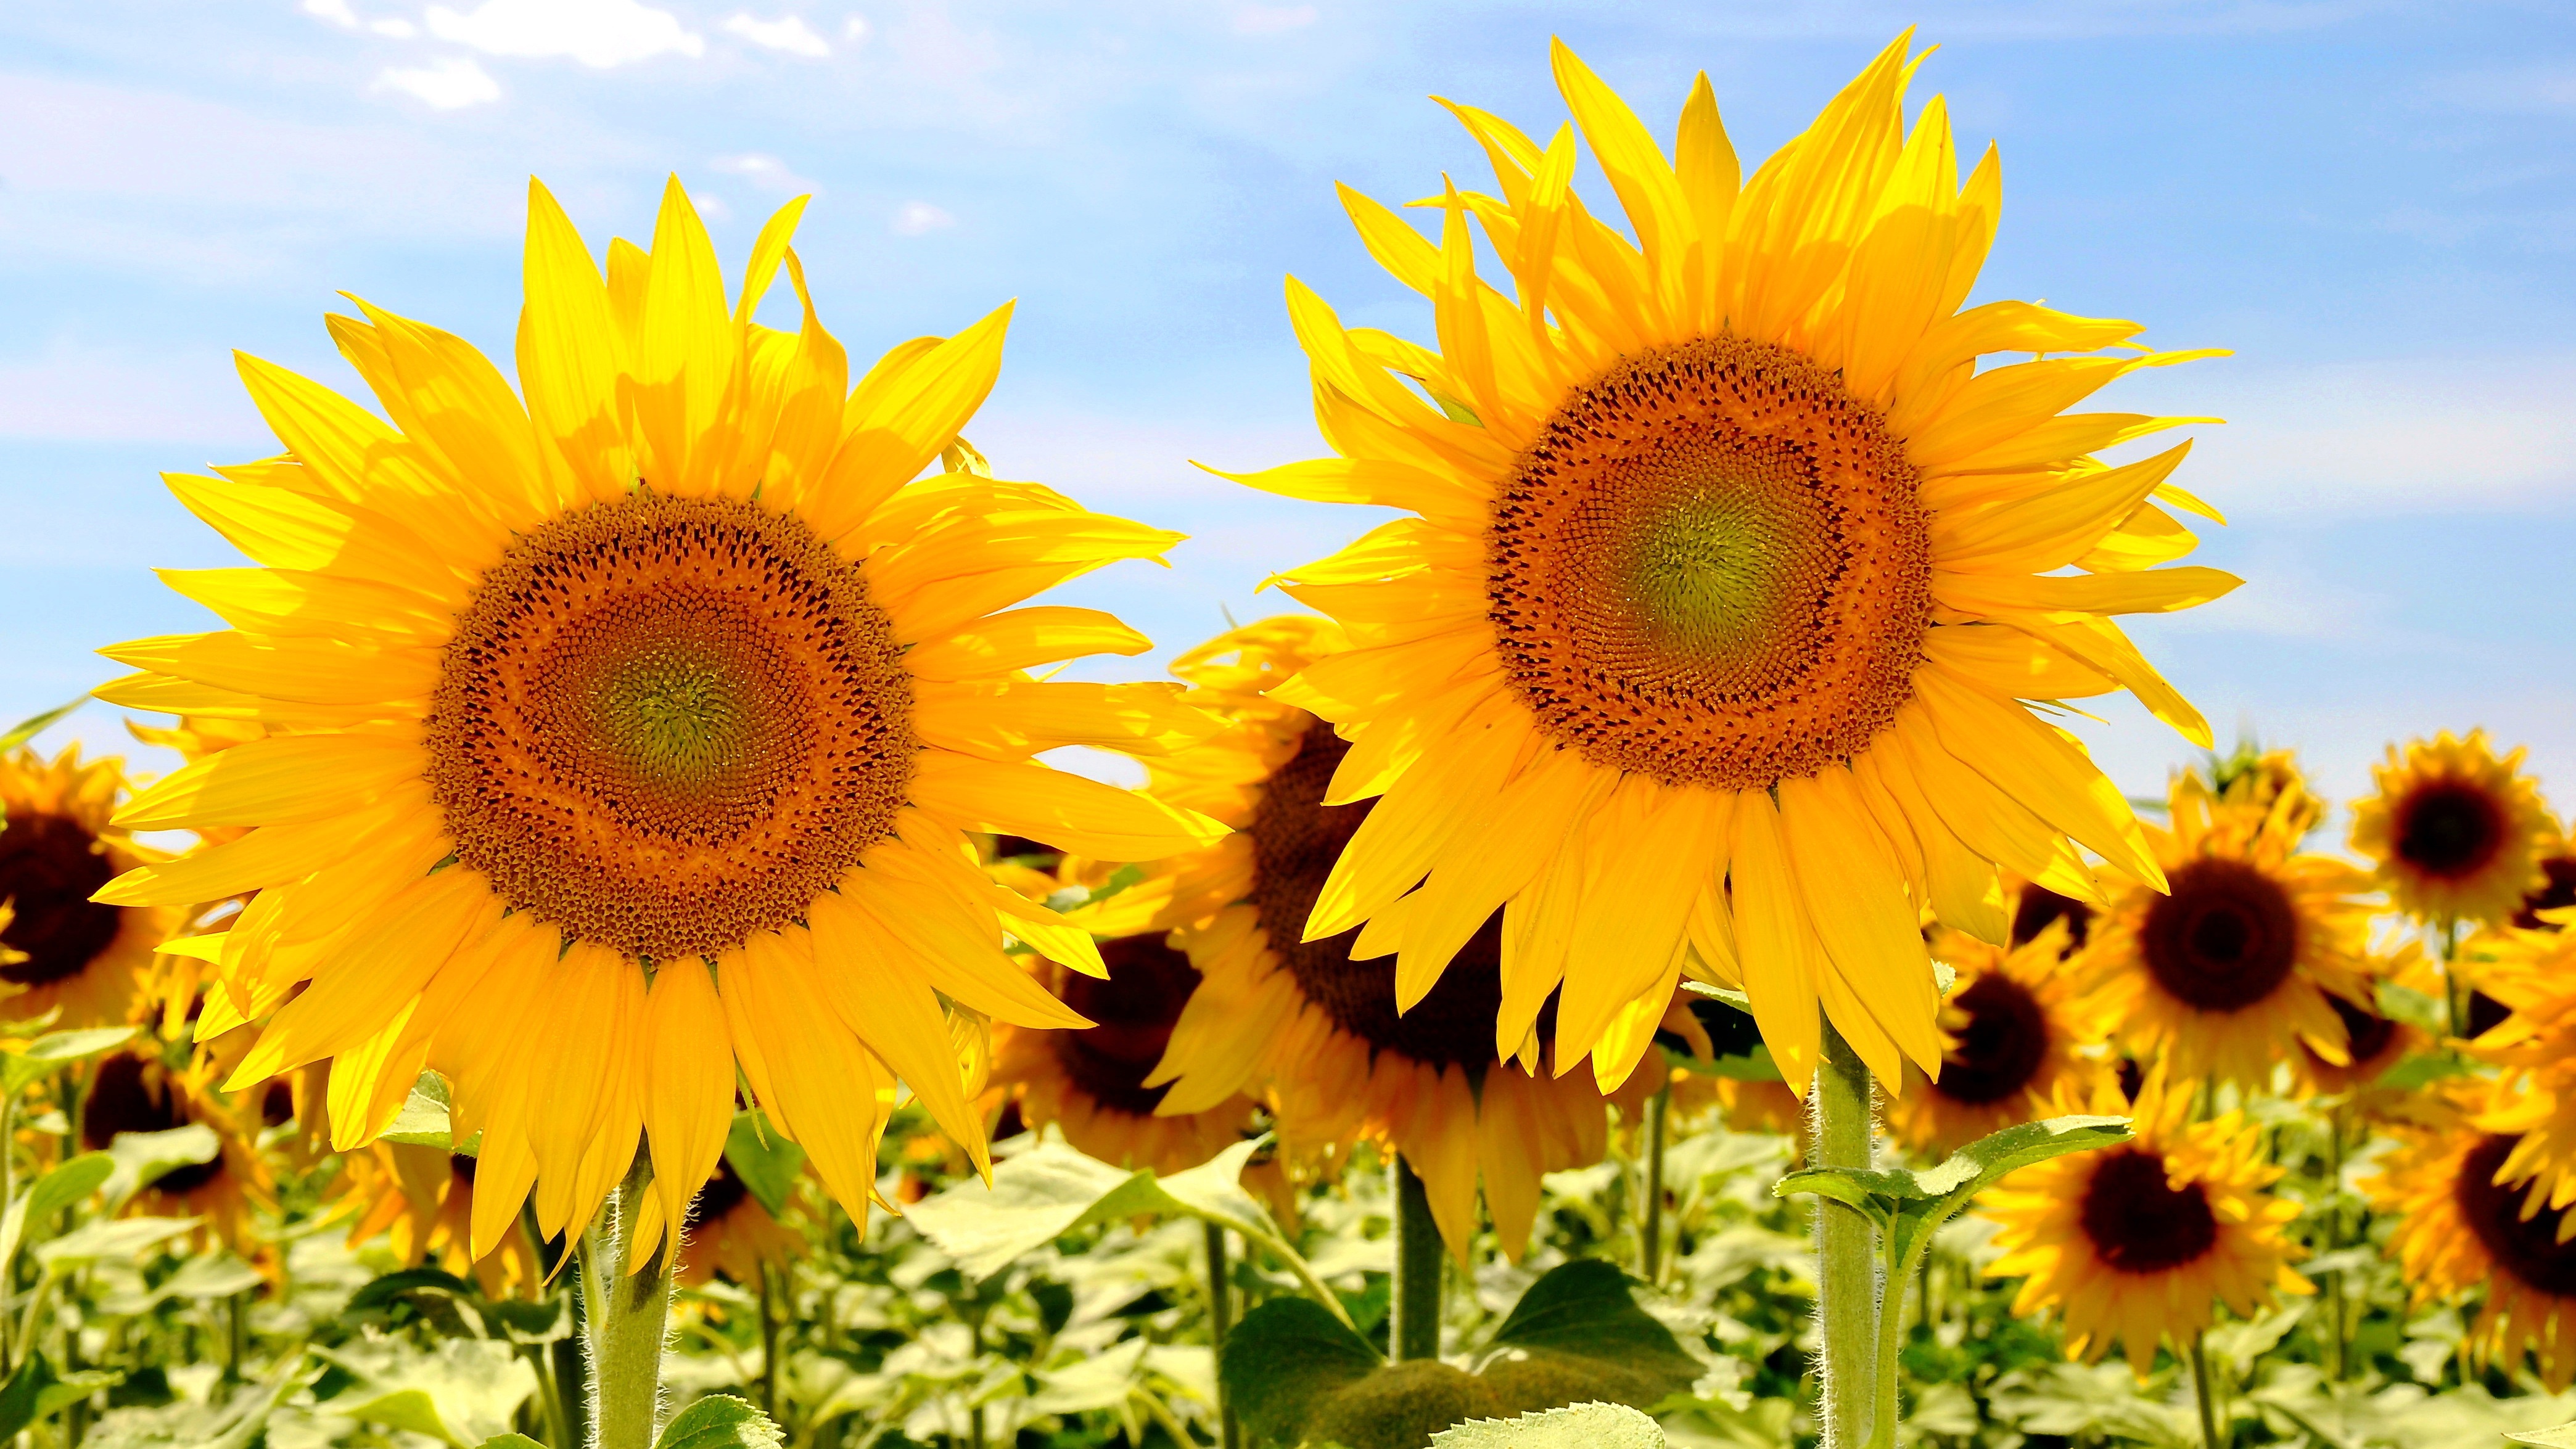
plant, field, flower, summer, yellow, sunflower, plants, yellow flower, sunflower field, flowering plant, daisy family, sunflower seed, annual plant, plant stem, land plant